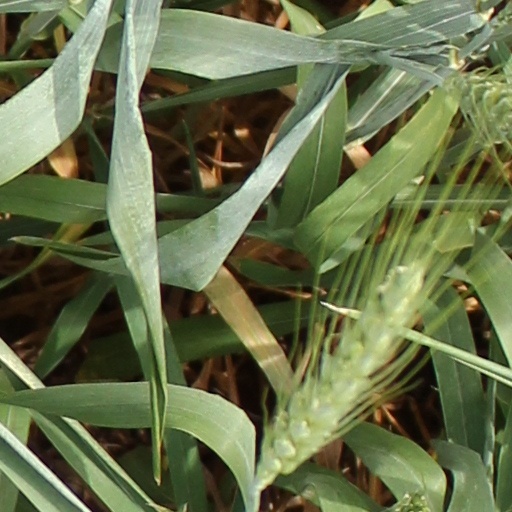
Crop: wheat